Samuel Stillman Osgood

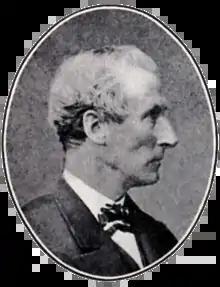
Samuel Stillman Osgood

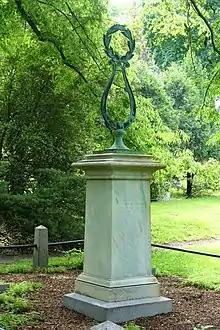
Osgood memorial

Samuel Stillman Osgood (June 9, 1808 – 1885) was a 19th-century American portrait painter.